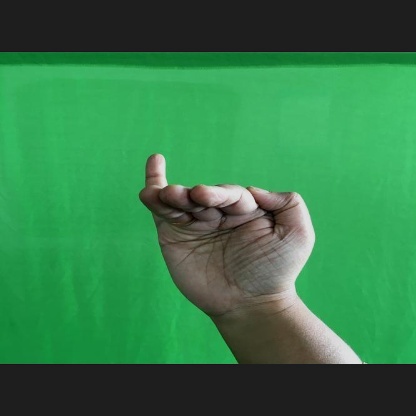
Mudra: Hamsapaksha